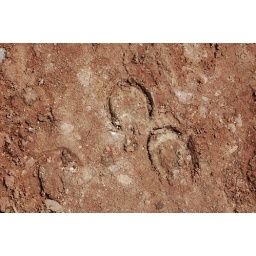
horse shoe marks in red dirt